Ken Lipenga

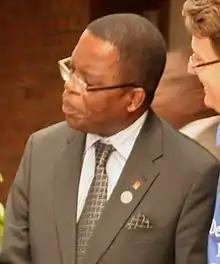
Lipenga in 2011

Ken Diston Lipenga (born 14 February 1952) is a Malawian politician, journalist, and writer. He was the Member of Parliament for Phalombe East from 1997 to 2014. He has served in various ministerial positions.